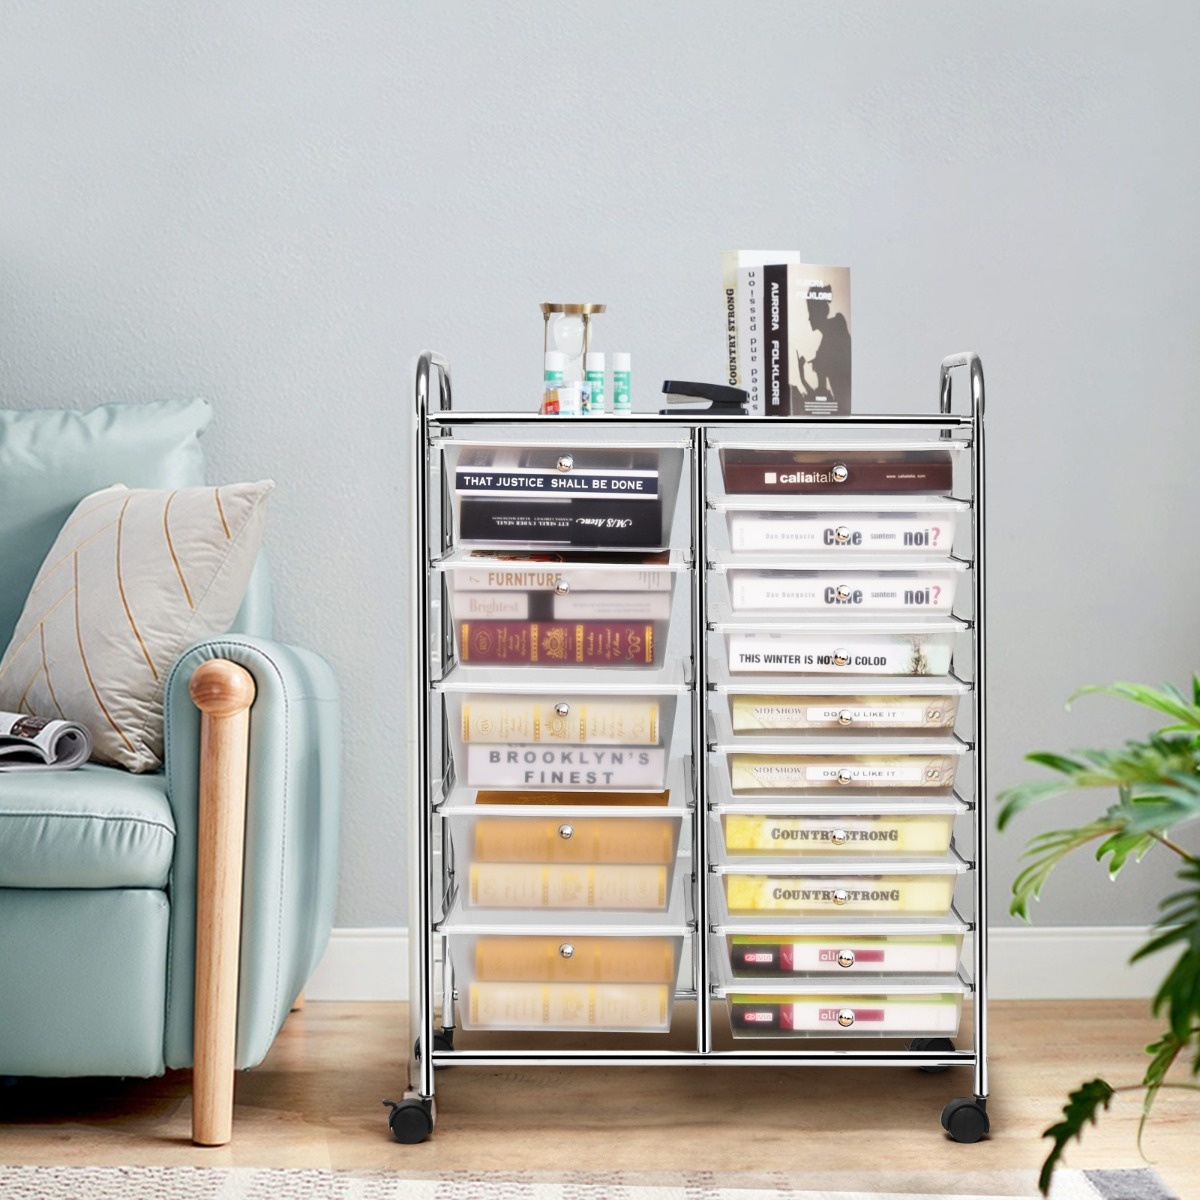
NNECW 15 Drawer Rolling Storage Cart with Wheels for Home Office Clear
Do you want to have a storage cart which can be rolled smoothly from one place to another? Our 15-drawer rolling storage cart will provide enough storage space for you. It is great for paper, tools, accessories, crafting, scrapbooking or home office, helping you to organize and make your tools in order. Constructed of industrial-strength metal tubes and finished in chrome, the drawer cart is sturdy to serve you for a long time. Equipped with easy-to-grab handles and 4 universal wheels, it is easy to move the lightweight cart. And 2 of the wheels have a simple lock for easy stopping. With our utility storage organizer, you can store various things from art and office supplies to cleaning or kitchen essentials. It is ideal to arrange your different stuff at the office, home, school and garage or just about anywhere organization is needed. Bullet Point: Sufficient storage space with 15 drawers: The rolling storage cart includes 5 big drawers and 10 small drawers which provide ample space for you to store stuff in different categories. Equipped with two small round handles, the drawer is convenient to pull out or push in. Versatile Function: It is an ideal choice for you to make your work places or home more organized and neater because this storage drawer cart can perfectly place its practical role in a variety of occasions such as office, home, living room, entryway, bathroom, school, garage etc. Durable Metal Frame and Light Weight: The main frame of this drawer storage cart is made of premium steel and processed with smooth chrome finish. This 15-drawer rolling storage trolley will serve you for a long time and not easy to be deformed. Flexibility & Mobility: Four universal wheels can swivel 360 degrees and help you move it easily. This drawer shelf cart is easily assembled and all-required accessories and a detailed manual comes with the cart. Lockable brake design ensures its stability if you want it to stay still at some specific place. Beautiful Decoration: In addition to its practical storage use, these colorful boxes also work as a beautiful decoration item in your living space, home, office or school. Different colors offer you great convenience to classify your stuff. Features: 15 removable drawers for storage and classification Metal frame and plastic drawers, durable and can be used for a long time 4 universal wheels (2 with lock) for easy movement and fixation Drawers slide through metal channels with no resistance Drawer with a knob for easy closing and opening Easy to pull or push the cart with 2 handles on the top Spacious storage space on the top of the cart Ideal drawer storage cart for home, office, garage and school Drawers are easy to clean with soap and damp cloth Easy to assemble in short time according to instruction Specifications: Color of Frame: White/Silvery Color of Drawer: Clear Material: Steel and Plastic Overall size: 63 x 37 x 87cm (L x W x H) Inner Size of Big Drawer: 34.3 x 22.9 x 11.4cm (L x W x D) Inner Size of Small Drawer: 34.3 x 22.9 x 5.1cm (L x W x D) Diameter of Wheel: 3.8cm Weight of Cart: 7.6kg Weight Capacity: 18kg Package Includes ： 1 x 15-drawer Rolling Cart 1 x Instruction
Brand: NNECW
Category: Furniture > Carts & Islands > Carts